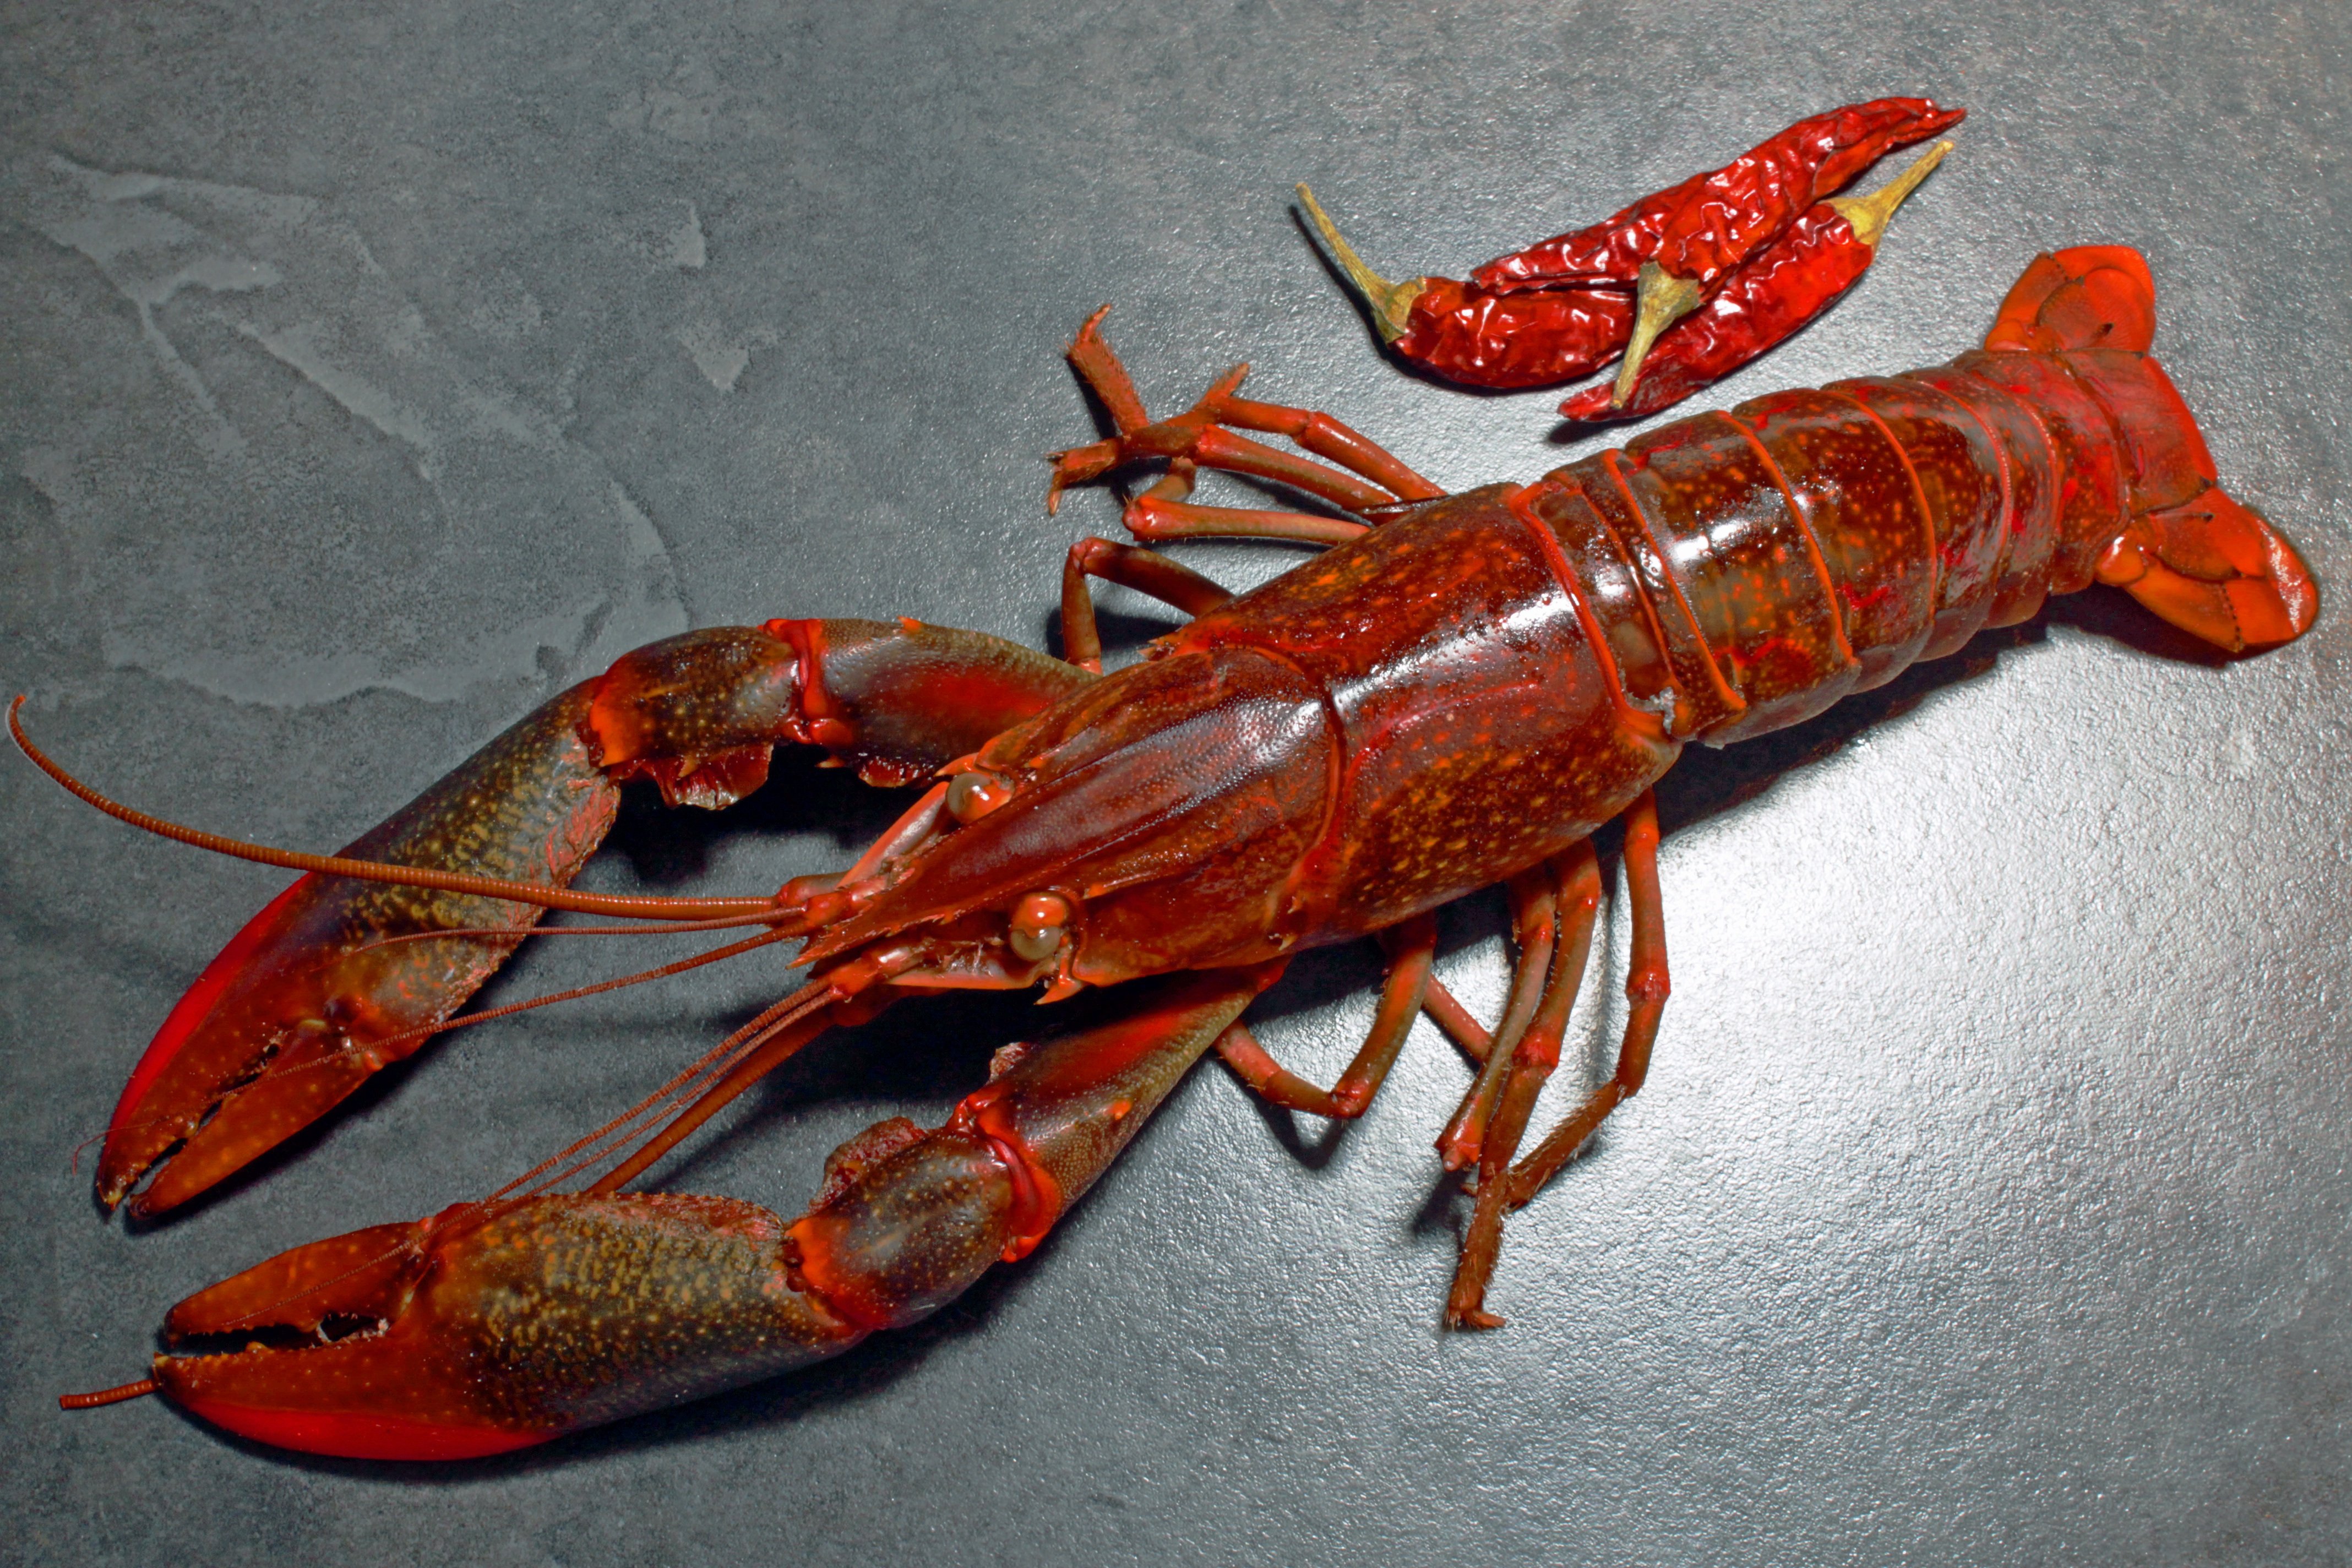
shrimp, arthropod, homarus, decapoda, american lobster, lobster, Common yabby, crustacean, shellfish, ingredient, invertebrate, crayfish, cuisine, event, electric blue, homarus gammarus, terrestrial animal, claw, carmine, spiny lobster, macro photography